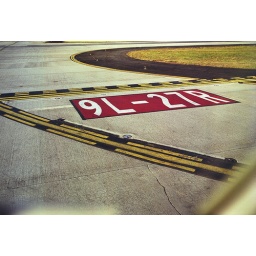
About to cross the &amp;quot;hold short&amp;quot; bar for runway 9L in Atlanta Hartsfield airport.Leica M6, Zeiss 35/f2, Fujicolor Pro160S